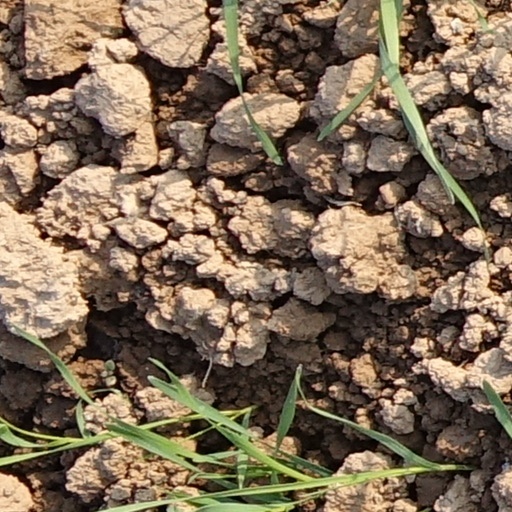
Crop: wheat